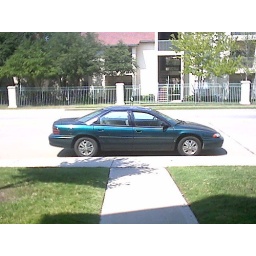
I will certainly miss my car ... my first Dodge Intrepid cat 94 ... I bought it in 1996